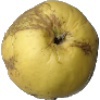
Label: Apple Golden 1